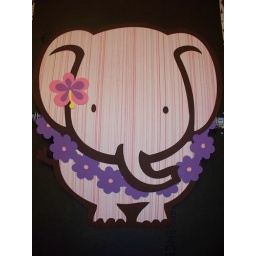
elephant with lie and hibiscus flower in right ear